Fred Trump

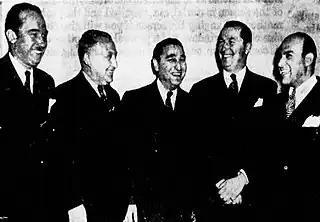
Black-and-white newspaper photograph of five suited men smiling jubilantly; the middle man eyes the camera. The man at the far left has a toothbrush mustache. On the wall behind them, a vision of faded backwards writing bleeds through from another page of the paper.

Trump finally fell ill with pneumonia and was admitted to Long Island Jewish Medical Center (LIJMC) for a few weeks, where he died at age 93 on June 25, 1999. A wake was held at Frank E. Campbell Funeral Chapel ahead of his funeral at the Marble Collegiate Church, which was attended by over 600 people. His body was buried in a family plot at the Lutheran-Christian All Faiths Cemetery in Middle Village, Queens. Upon his death, Trump's estate was estimated by his family at $250 million to $300 million, though he had only $1.9 million in cash. His will divided over $20 million after taxes among his surviving children and grandchildren. His widow, Mary, died on August 7, 2000, at age 88, also at LIJMC. Her and Fred's combined estate was then valued at $51.8 million.